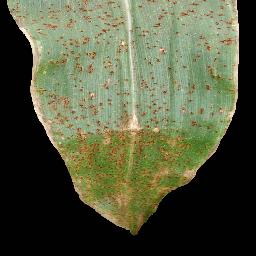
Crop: corn
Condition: (maize)_common_rust